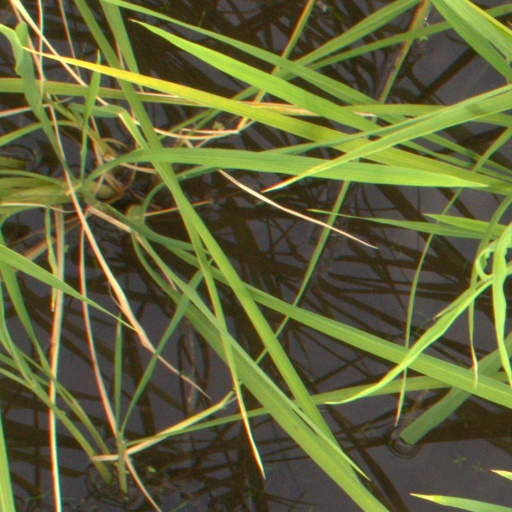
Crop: rice